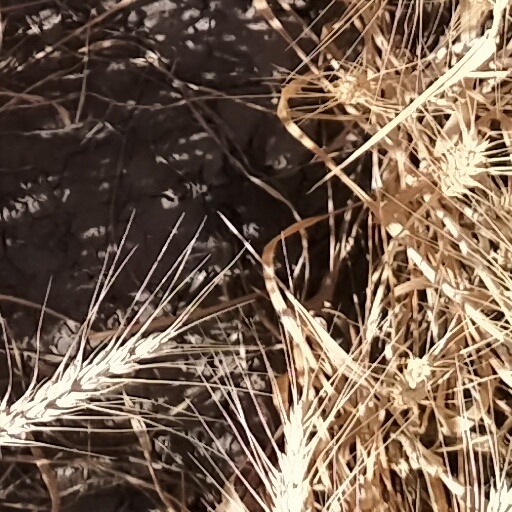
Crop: wheat